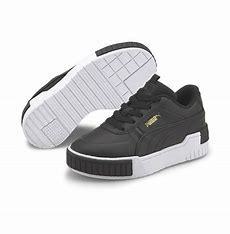
Brand: Puma
Model: Cali Sport